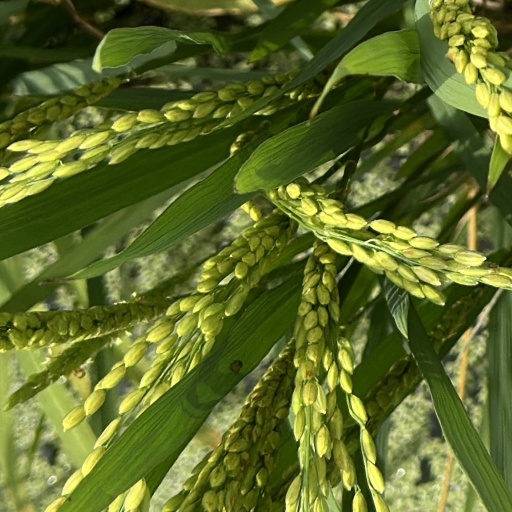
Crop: rice